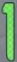
Number: 1